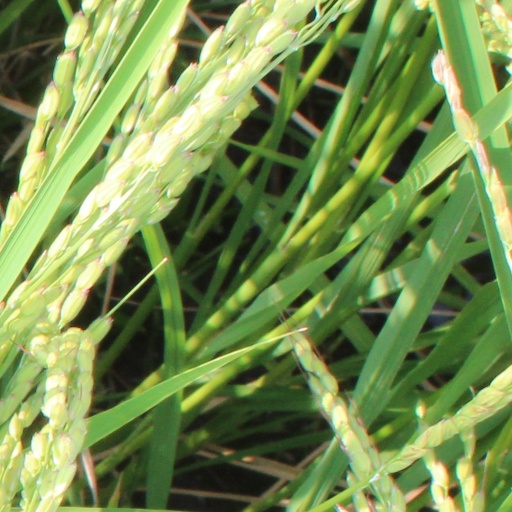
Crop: rice